Maddox (writer)

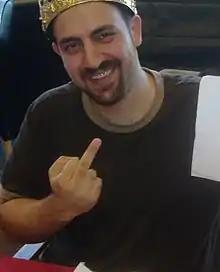
Maddox in 2006

George Ouzounian (born ), known as Maddox, is an American blogger, YouTuber, and author. He gained fame on the internet in the early 2000s for his opinion-oriented website, "The Best Page in the Universe", which he still maintains. His first book, "The Alphabet of Manliness" (2006), became a "New York Times" bestseller.